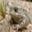
Label: frog